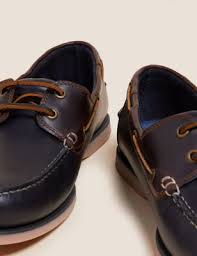
Label: Boat